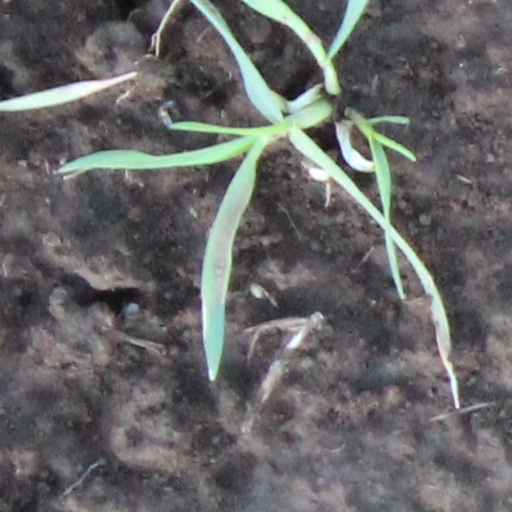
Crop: wheat